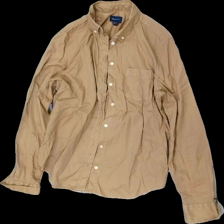
View: front
Type: Shirt
Category: Ladies
Brand: Gant
Colors: Beige
Material: 100% Cotton
Cut: Regular
Size: 36
Season: All
Stains: Minor
Price range: <50
Recommended usage: Recycle